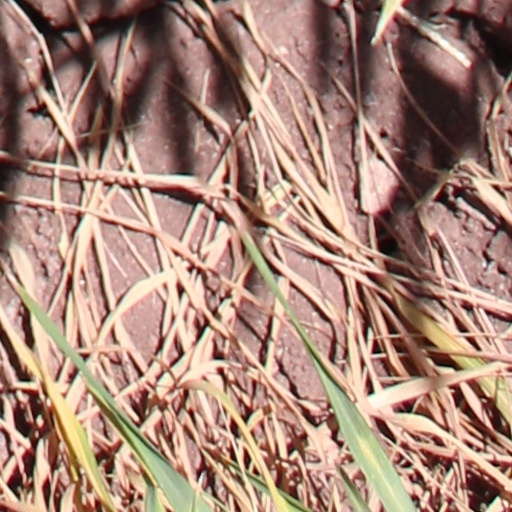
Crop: wheat